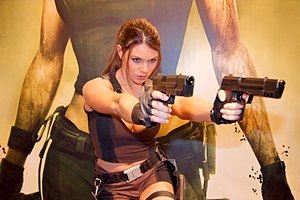
Lara Croft / Modeller og skuespillere / Modeller
Alison Carroll promoverer Tomb Raider: Underworld.
Lara Croft er en fiktiv britisk arkæolog og hovedpersonen i Eidos Interactives Tomb Raider-serie. Lara Croft blev skabt af Toby Gard og har figureret i computerspil, film, animerede kortfilm, bøger, tegneserier, foruden en lang række merchandise. I 2006 blev figuren hædret med en stjerne på Walk of Game, og er af Guinness Rekordbog anerkendt som den mest vellykkede menneskelige heltinde i et computerspil. Angelina Jolie spiller Lara i de to filmatiseringer, og den britiske elitegymnast Alison Carroll er den nuværende, officielle model.